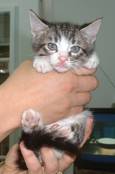
Label: cat